Aloha Community Library

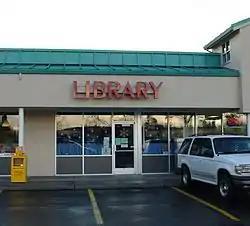
The library in 2012

The Aloha Community Library is a library serving the community of Aloha, Oregon, United States. It is governed by the Aloha Community Library Association (ACLA), which is registered as a non-profit organization in the State of Oregon and a 501(c)(3). The library opened September 22, 2012.